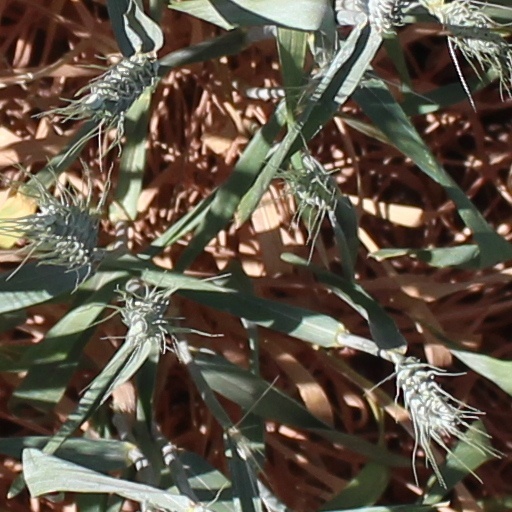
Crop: wheat